Viena and the Fantomes

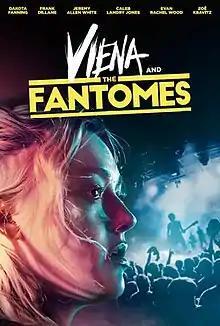
Film poster

Viena and the Fantomes is an American musical romantic drama film, written and directed by Gerardo Naranjo. It stars Dakota Fanning, Jeremy Allen White, Frank Dillane, Olivia Luccardi, Sarah Steele, Philip Ettinger, Ryan LeBeouf, Caleb Landry Jones, Zoë Kravitz and Evan Rachel Wood.